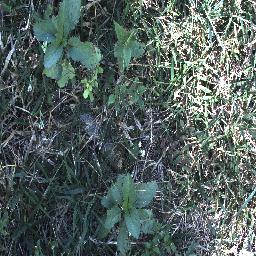
Label: snake_weed